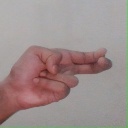
अक्षर: ह